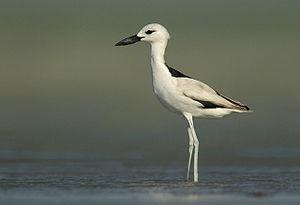
Le Drome ardéole ou Pluvier crabier, est une espèce d'oiseaux, l'unique représenante de la famille des Dromadidae et du genre Dromas.